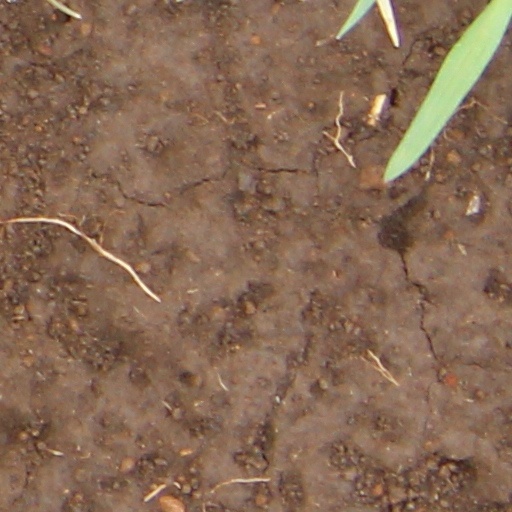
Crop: wheat